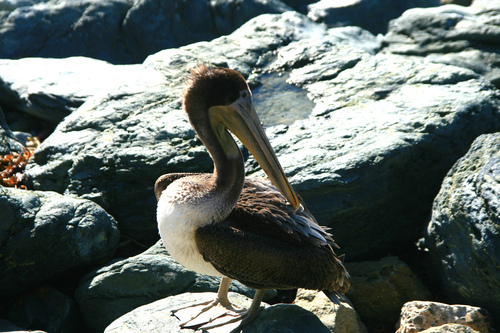
this large bird has a long neck, and a very long, straight, pointed beak.
a large bird with a long neck and a brown crown, and a long bill
this bird is brown and white in color with a very large brown beak and brown eye rings.
large bird with a brown upper body, wings, and head, and a white chest and stomach
this bird has a brown crown, a long bill, and a long neck
this is a very large bird, with a white belly, long neck, and a very long pointed bill.
the bird has a long throat that is curved, and a long large bill.
this is a large bird with webbed feet, a white breast and a long yellow beak.
this bird has a black long throat with a long brown beak and brown crown.
a medium sized bird with a very long neck and very long bill, its head,neck, and wings are dark brown, it has very large feet as well.
Species: Brown Pelican